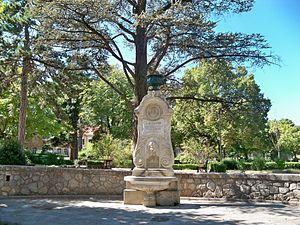
Fontaine dédiée à Elzéar Pin à Apt, Vaucluse, France
Elzéar Pin est un homme politique français. Élu représentant en 1848 puis député en 1871, il siégea comme sénateur de 1876 à 1883.